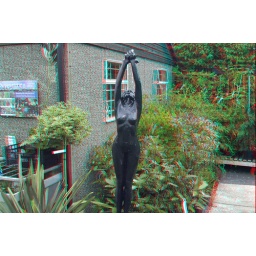
Statue at a garden centre in anaglyph 3D red blue / cyan glasses